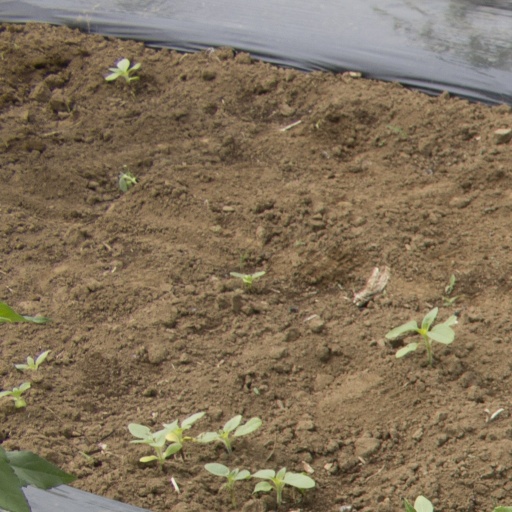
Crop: Jerusalem artichoke